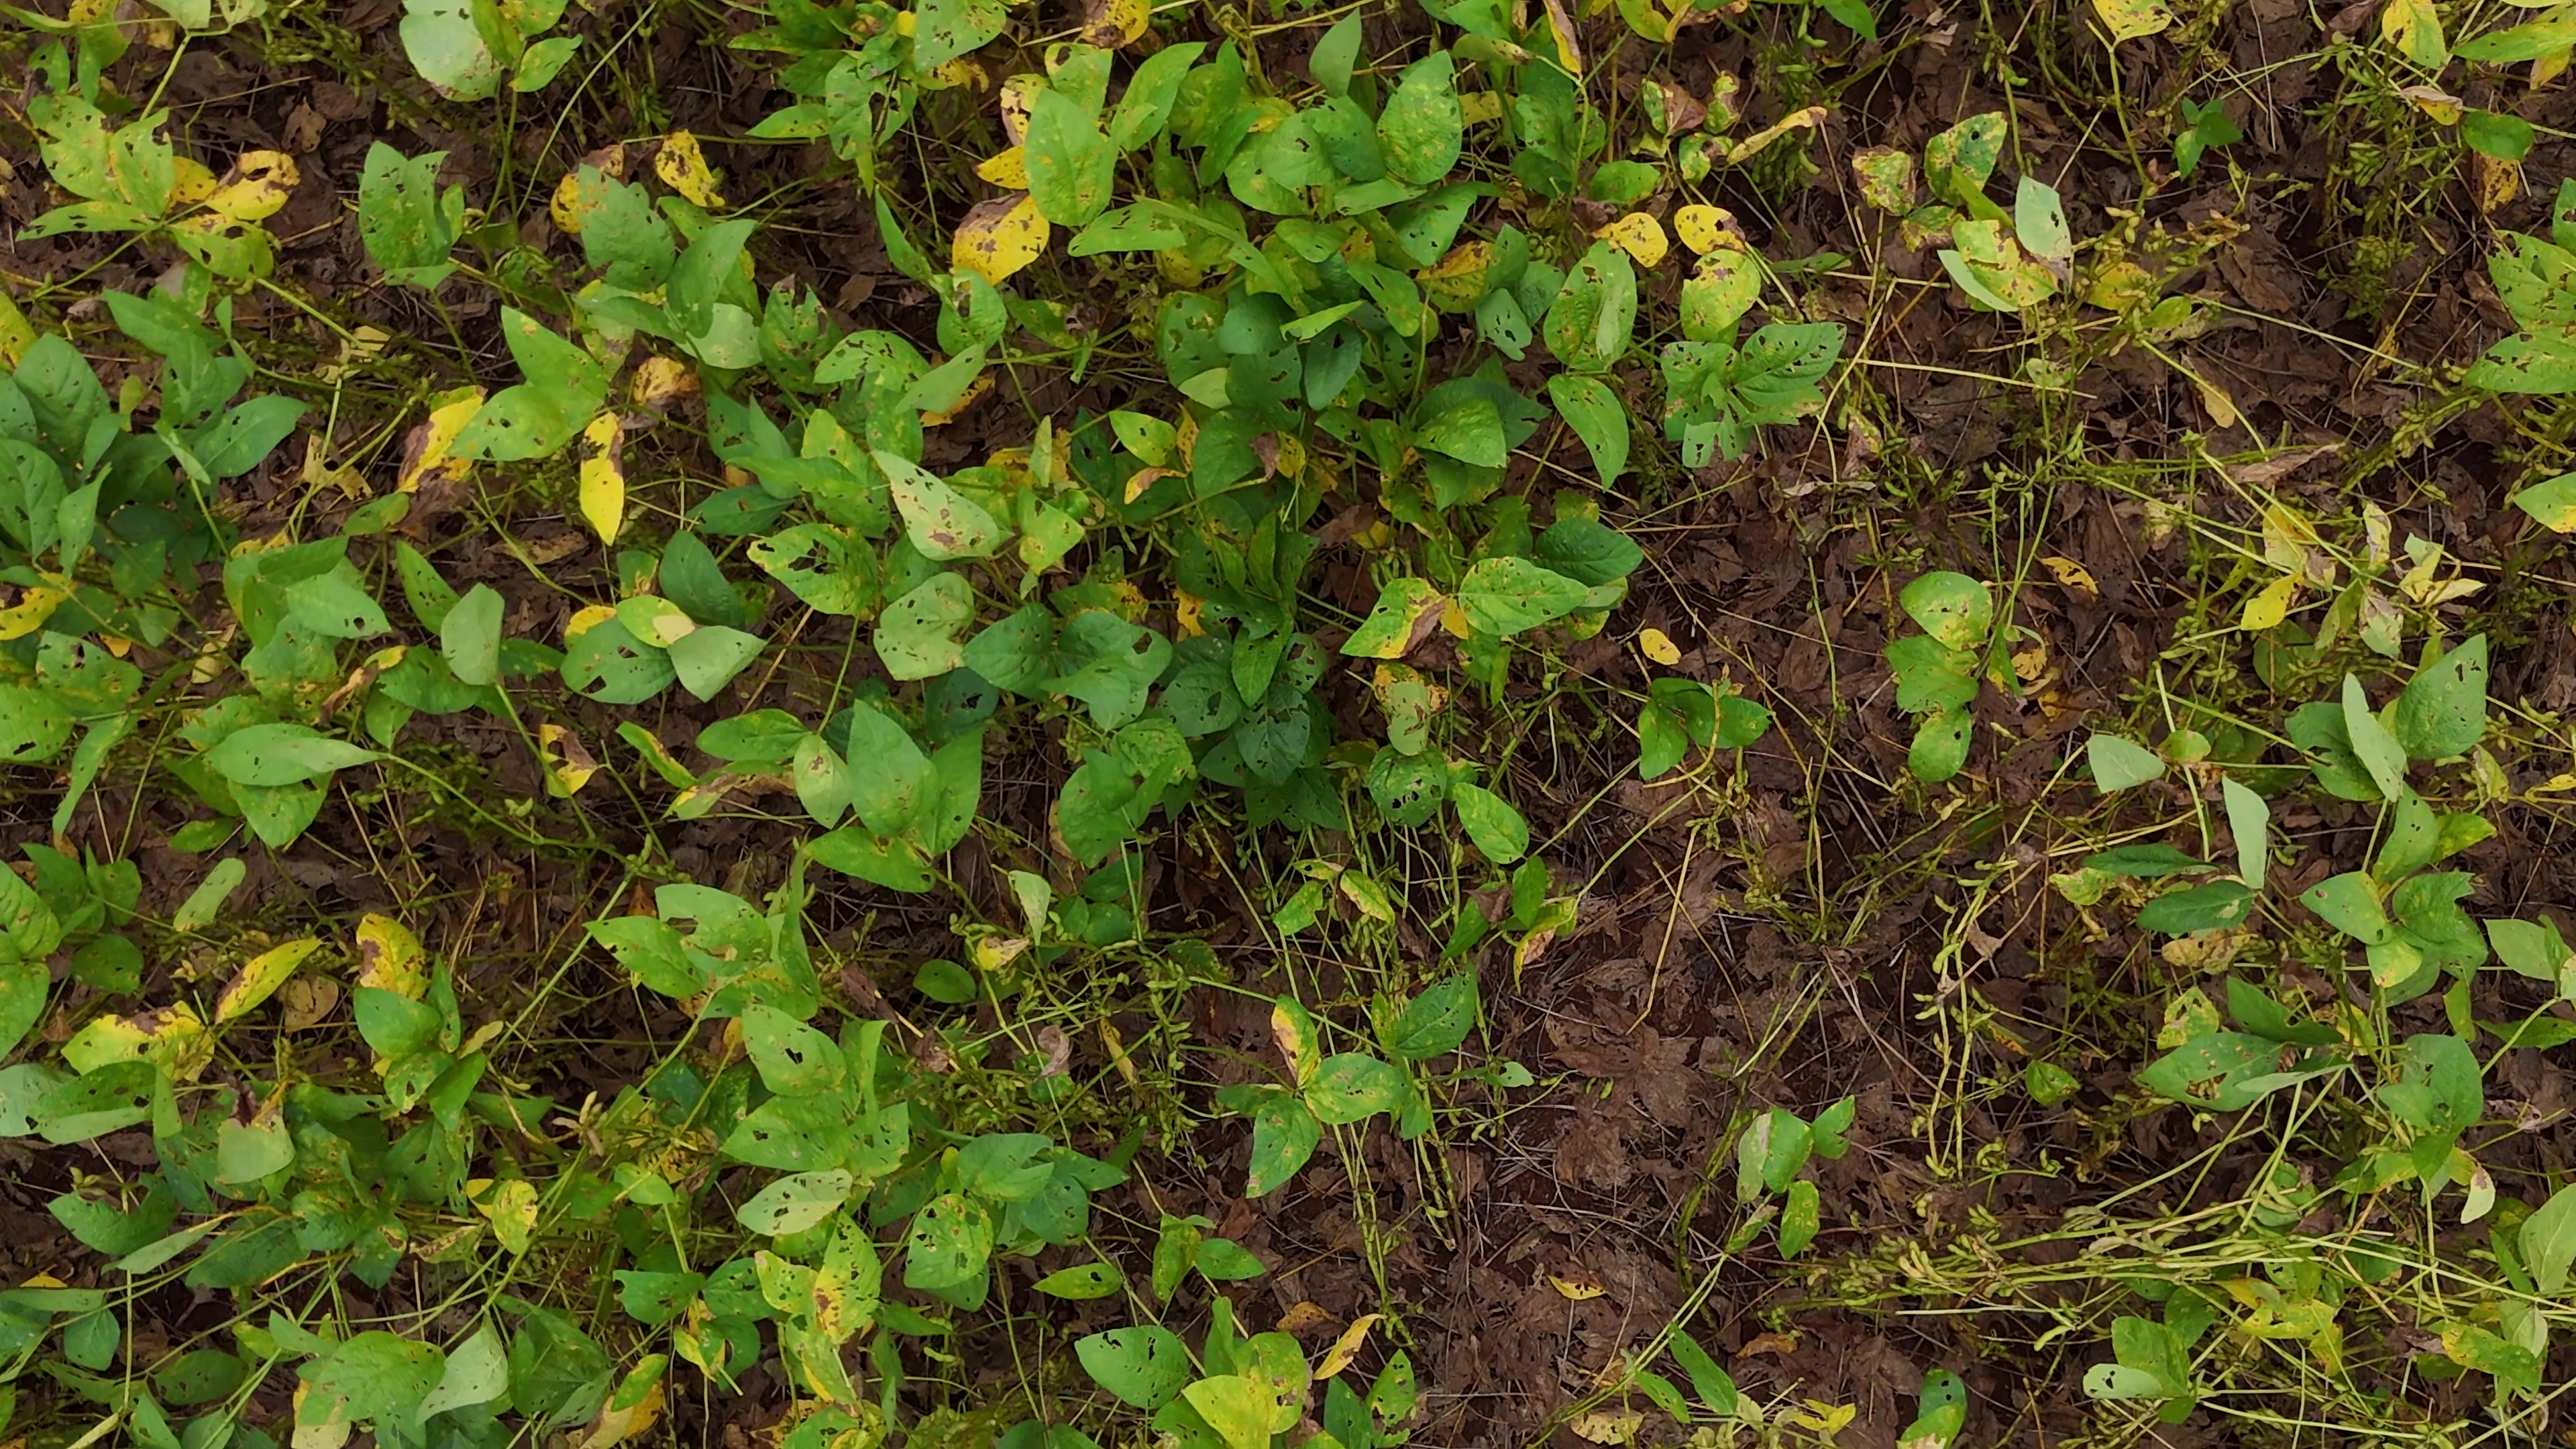
Label: Rust